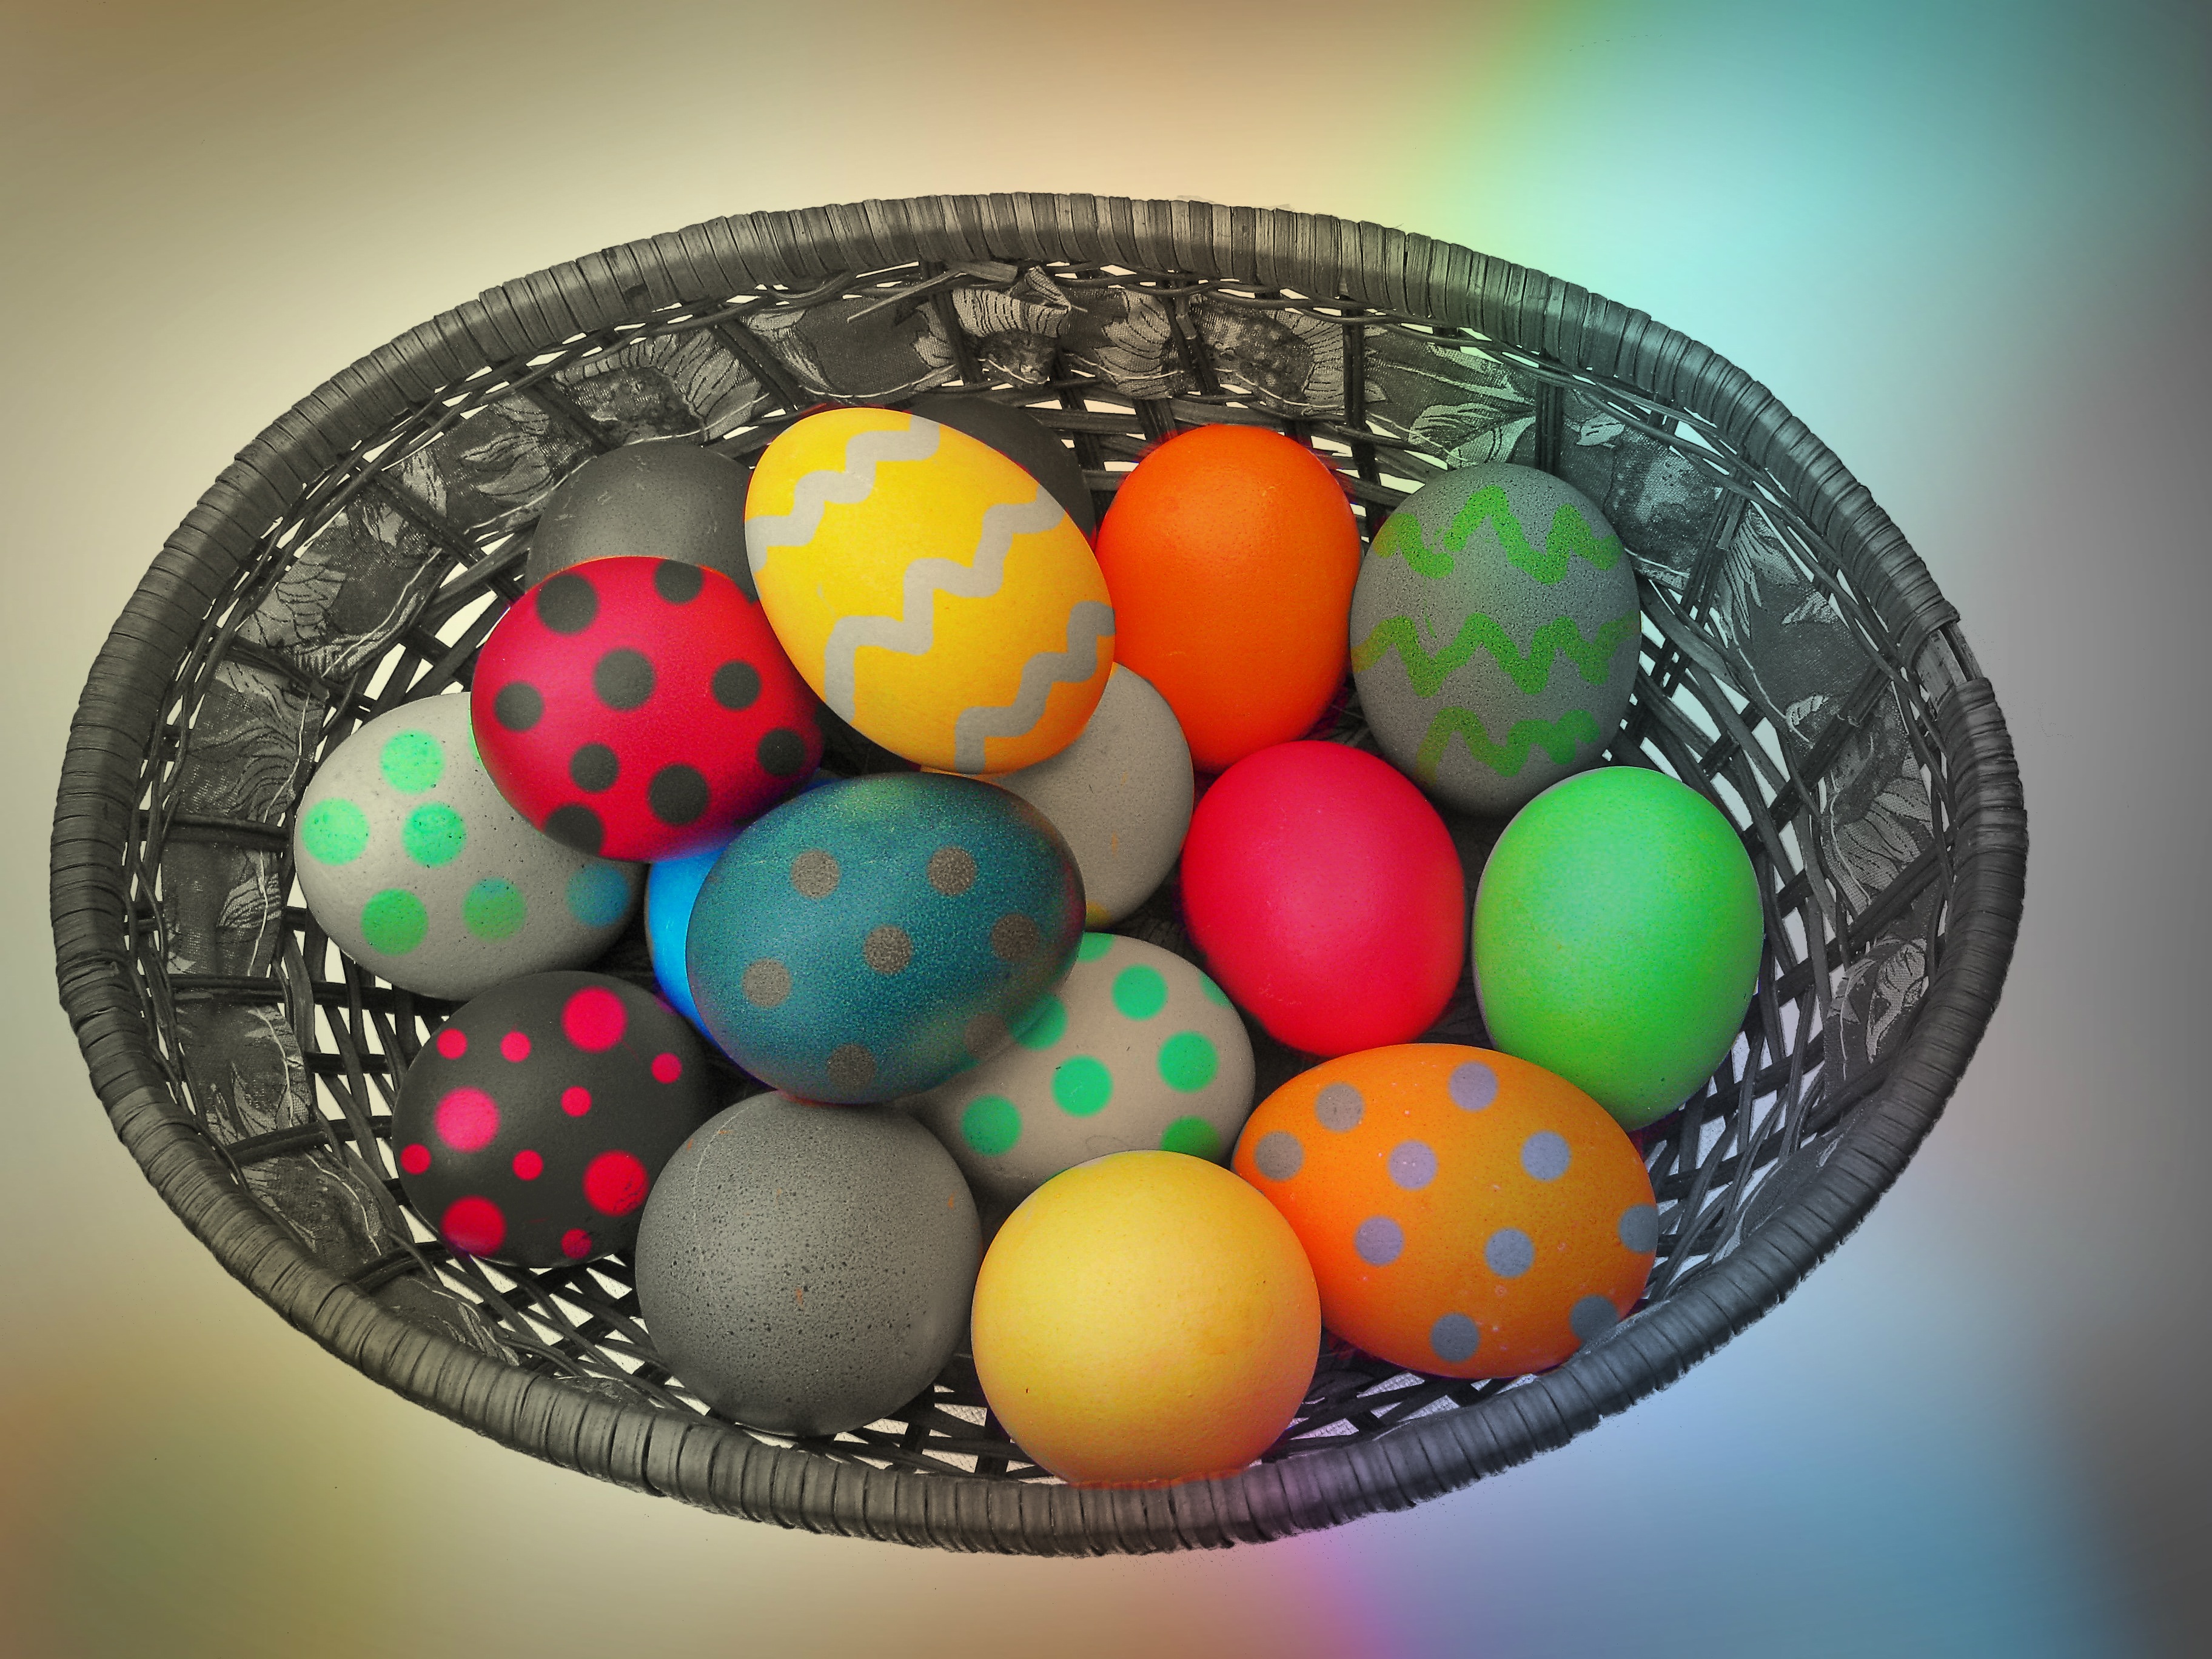
glass, decoration, food, color, paint, colorful, basket, circle, egg, painting, ball, easter, decorated, easter eggs, easter egg, happy easter, easter decorations, osterkorb, easter celebration